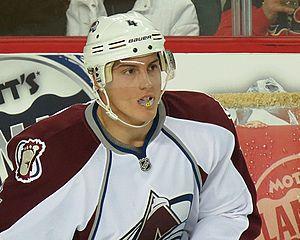
Tyson Barrie est un joueur professionnel canadien de hockey sur glace. Il évolue au poste de défenseur. Tyson est le fils du joueur de hockey de la LNH, Len Barrie.